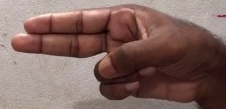
ASL sign: H